Fitness landscape

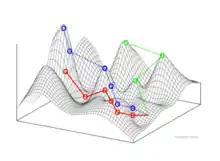
Visualization of two dimensions of an NK fitness landscape. The arrows represent various mutational paths that the population could follow while evolving on the fitness landscape.

In all fitness landscapes, height represents and is a visual metaphor for fitness. There are three distinct ways of characterizing the other dimensions, though in each case distance represents and is a metaphor for degree of dissimilarity.